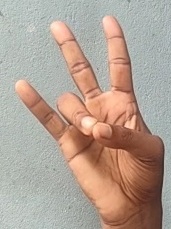
ASL sign: 7